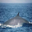
Label: whale